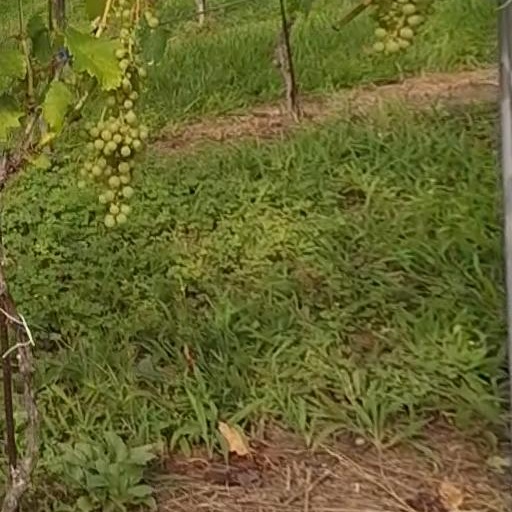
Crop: grape